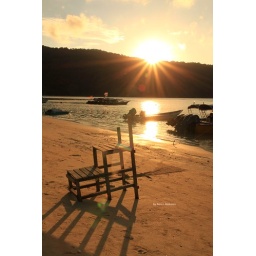
bear with me my frens, im in the mood for beach rite now...haha..i know.